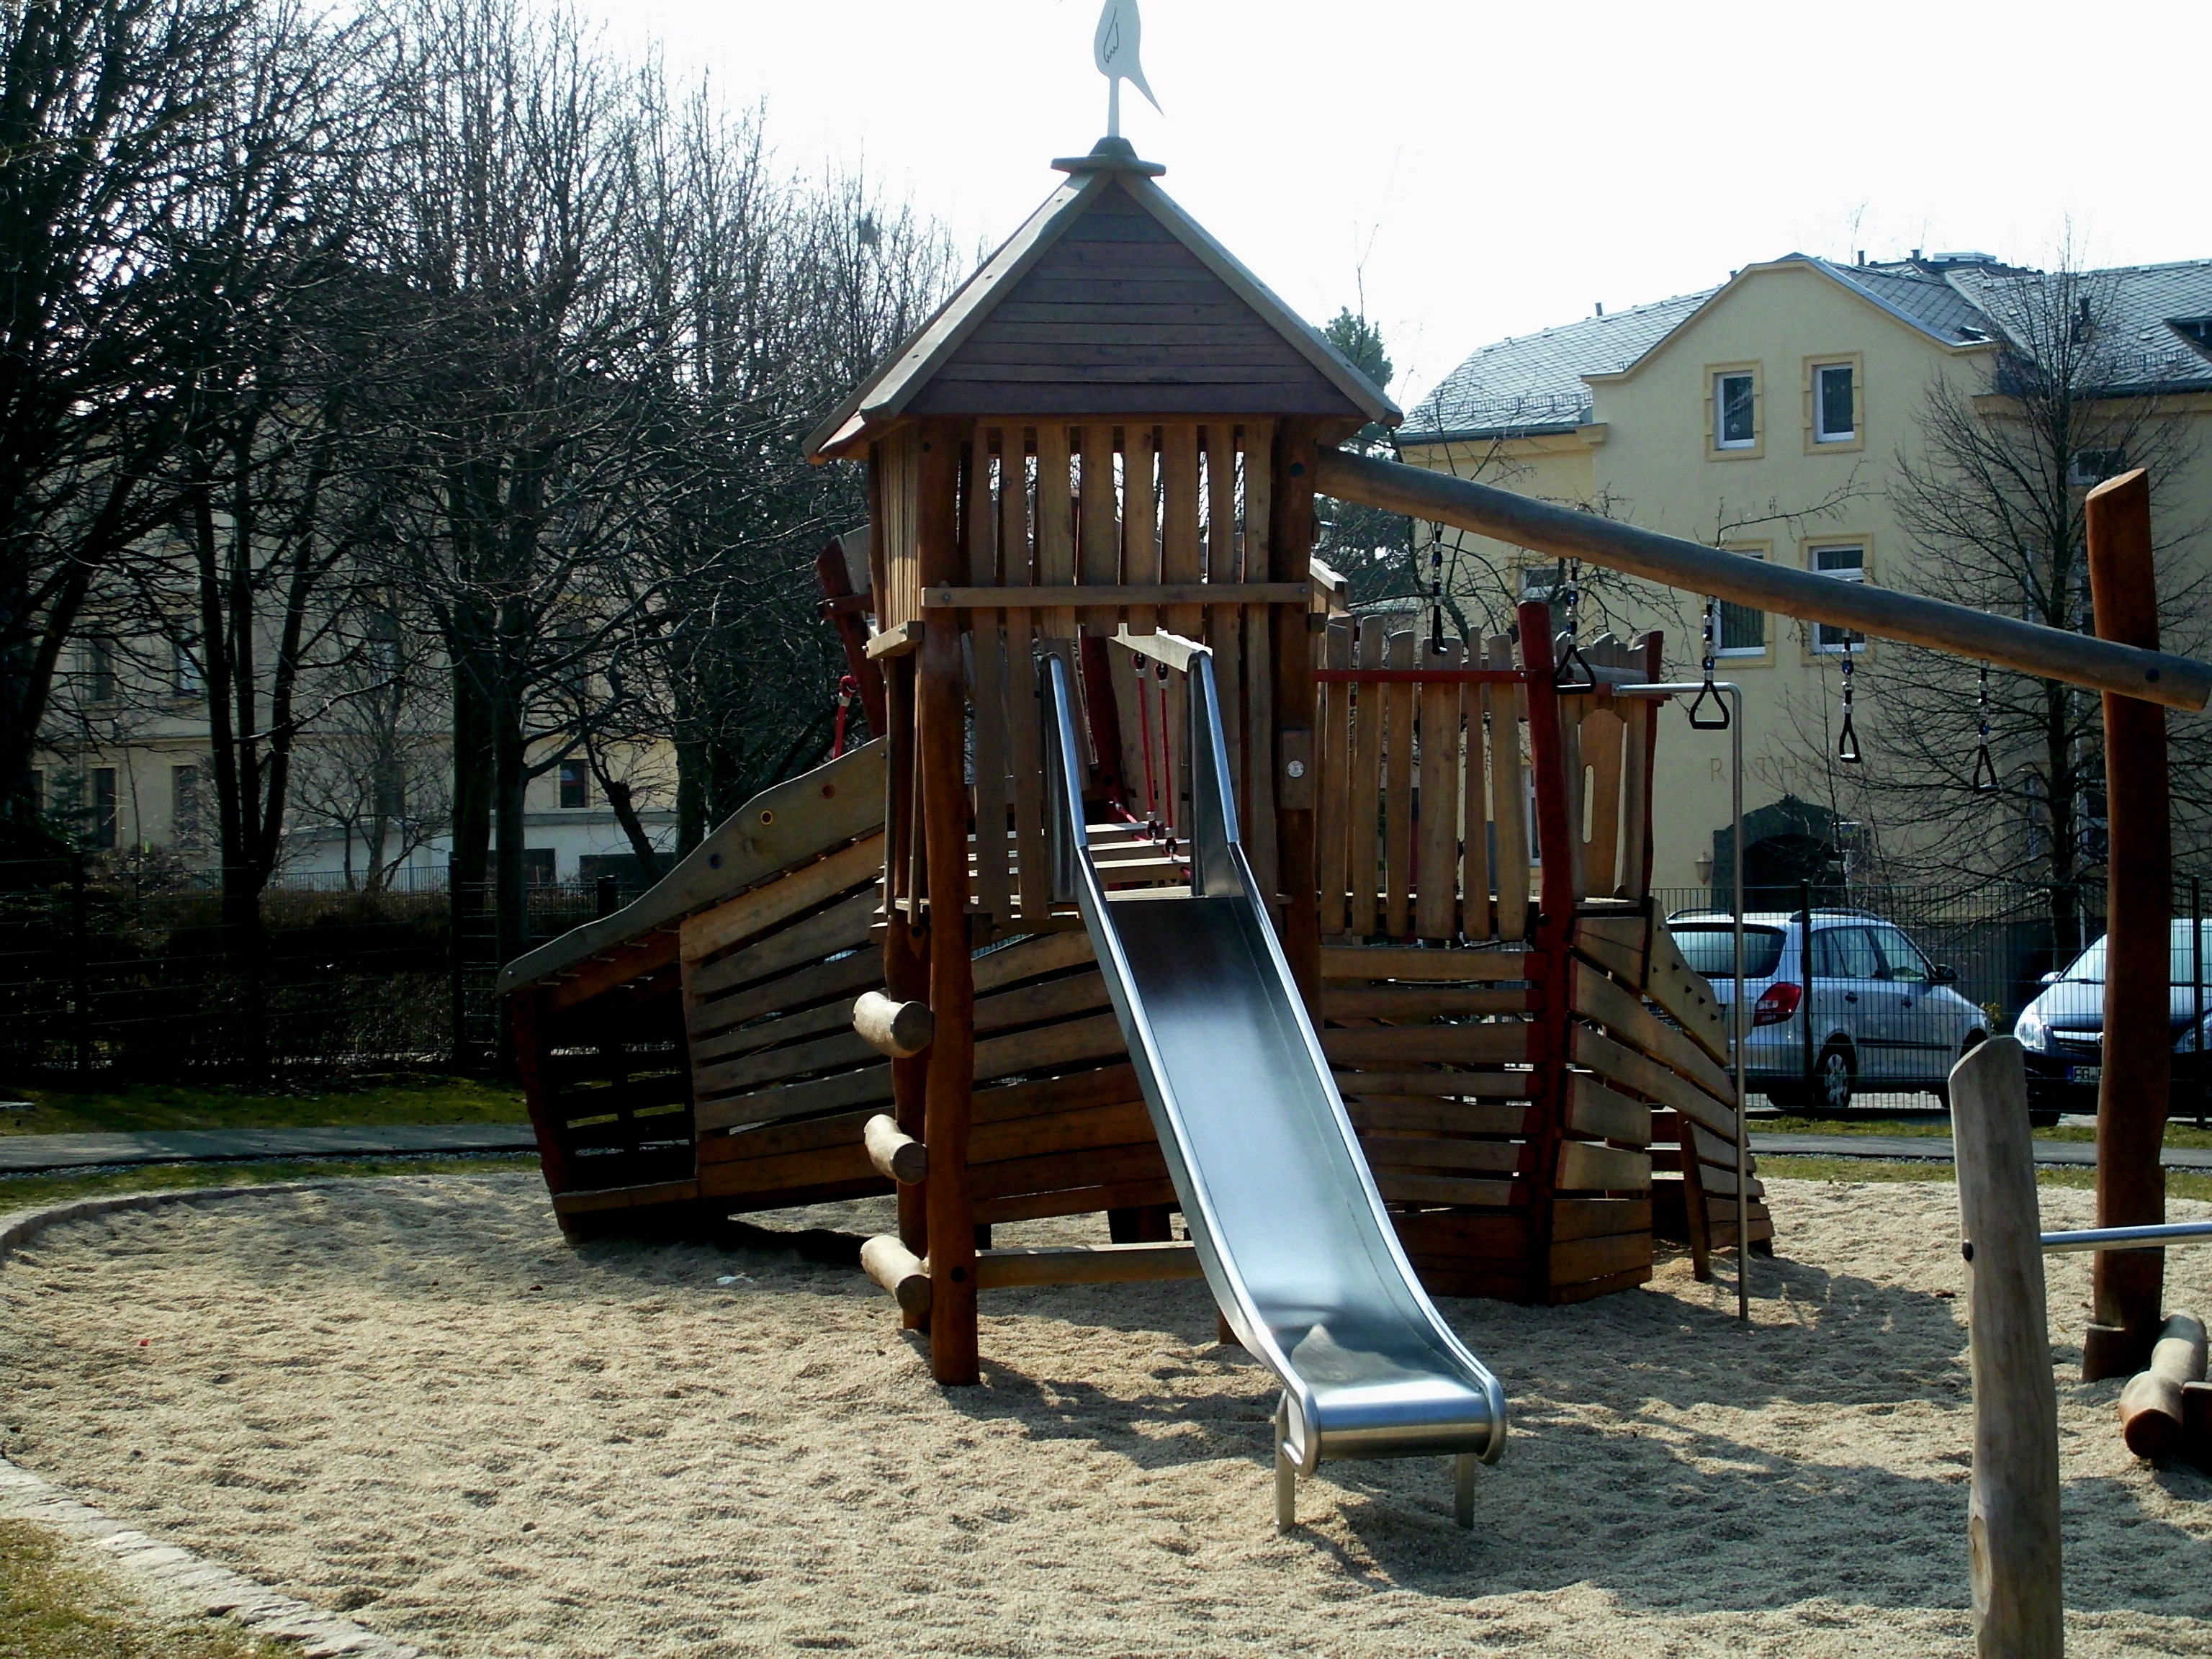
play, city, recreation, public space, children, playground, slide, game device, outdoor recreation, geographical feature, human settlement, outdoor play equipment